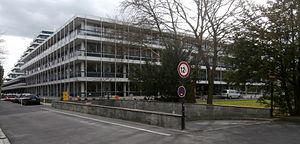
Wilhelm Denninger est un architecte allemand.